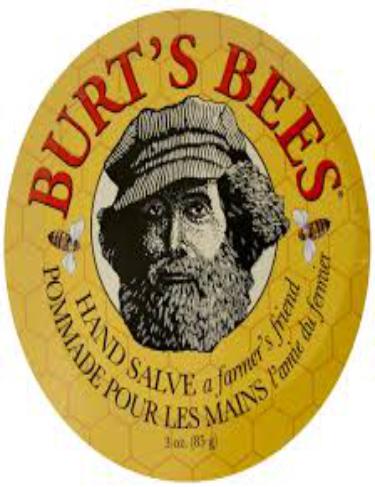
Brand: Burt's Bees
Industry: Necessities